HMS Savage (G20)

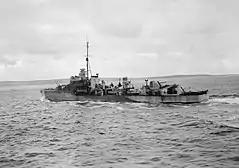
Looking weather battered and worn, the destroyer HMS "Savage" enters Scapa Flow after the Battle of the North Cape which resulted in the sinking of the German battleship "Scharnhorst"

Convoy JW 55B left Loch Ewe on 20 December 1943 and was expected to reach Bear Island on Christmas Day about the same time as Convoy RA 55A which had departed Kola two days later. "Savage" formed part of the destroyer screen for Force 2, the covering force led by "Duke of York".